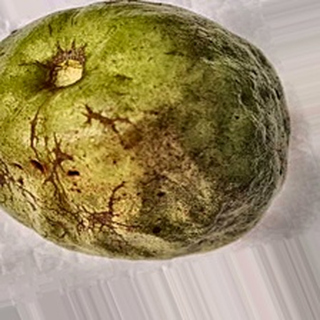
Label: guava_fruit_fly